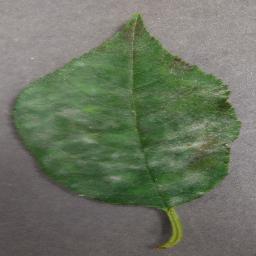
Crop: cherry
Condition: (including_sour)_powdery_mildew